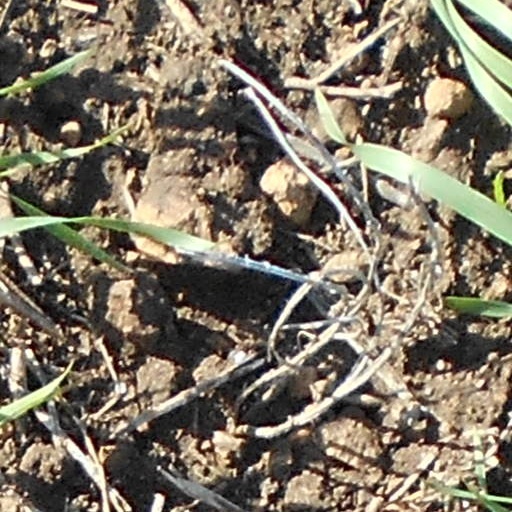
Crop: wheat